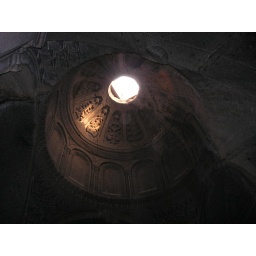
The roof of the second church in the complex, with a hole to let in a surprisingly large amount of light.